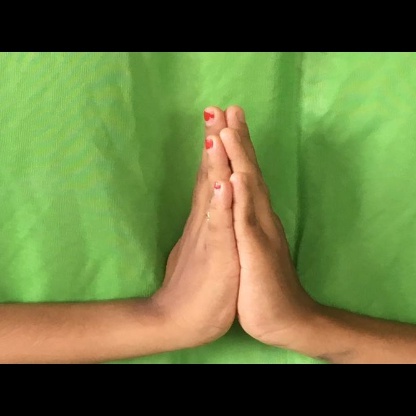
Mudra: Anjali